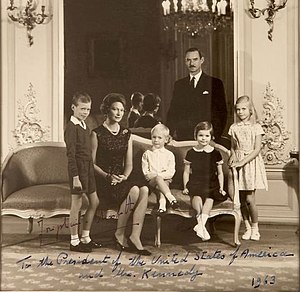
Joséphine-Charlotte af Luxembourg / Biografi
Jean og Joséphine-Charlotte med deres fire ældste børn i 1963.
Storhertuginde Joséphine-Charlotte af Luxembourg var storhertuginde af Luxembourg fra 1964 til 2000. Hun er født som prinsesse af Belgien og var den eneste datter af Leopold 3. af Belgien og dennes første hustru Astrid af Sverige.